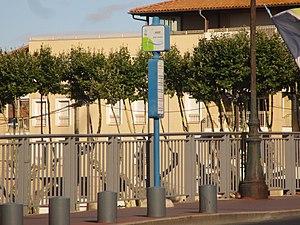
L’arrêt de bus Jean Jaurès — à Agde, France — le 1 juillet 2017.
Cap’Bus est un réseau de transport en commun d’autobus desservant 19 des 20 communes de la communauté d’agglomération Hérault Méditerranée à l’aide d’un réseau de 5 lignes régulières, 4 lignes en TAD et 2 navettes régulières vers les plages en été.